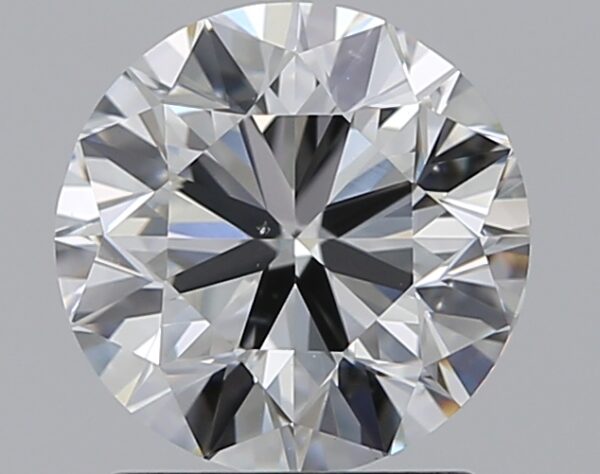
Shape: round
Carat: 1.5
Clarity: VS2
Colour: G
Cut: VG
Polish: EX
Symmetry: GD
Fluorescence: N
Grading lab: GIA
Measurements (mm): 7.1 x 7.17 x 4.56